Milldam

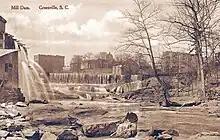

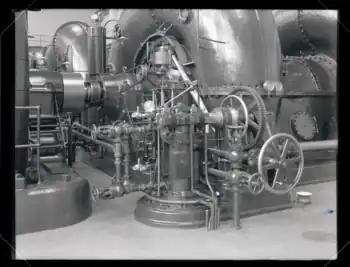
Governor for a river mill dam

Ballardvale Millpond in Ballardvale, Massachusetts